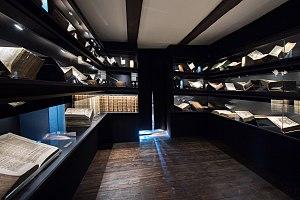
La maison de Jean-Sébastien Bach est une maison-musée de style manoir du XVᵉ siècle, située à Eisenach en Thuringe en Allemagne, ville où est né Jean-Sébastien Bach, et où il a vécu pendant une partie de son enfance. Un important musée lui est dédié depuis le 27 mai 1907.